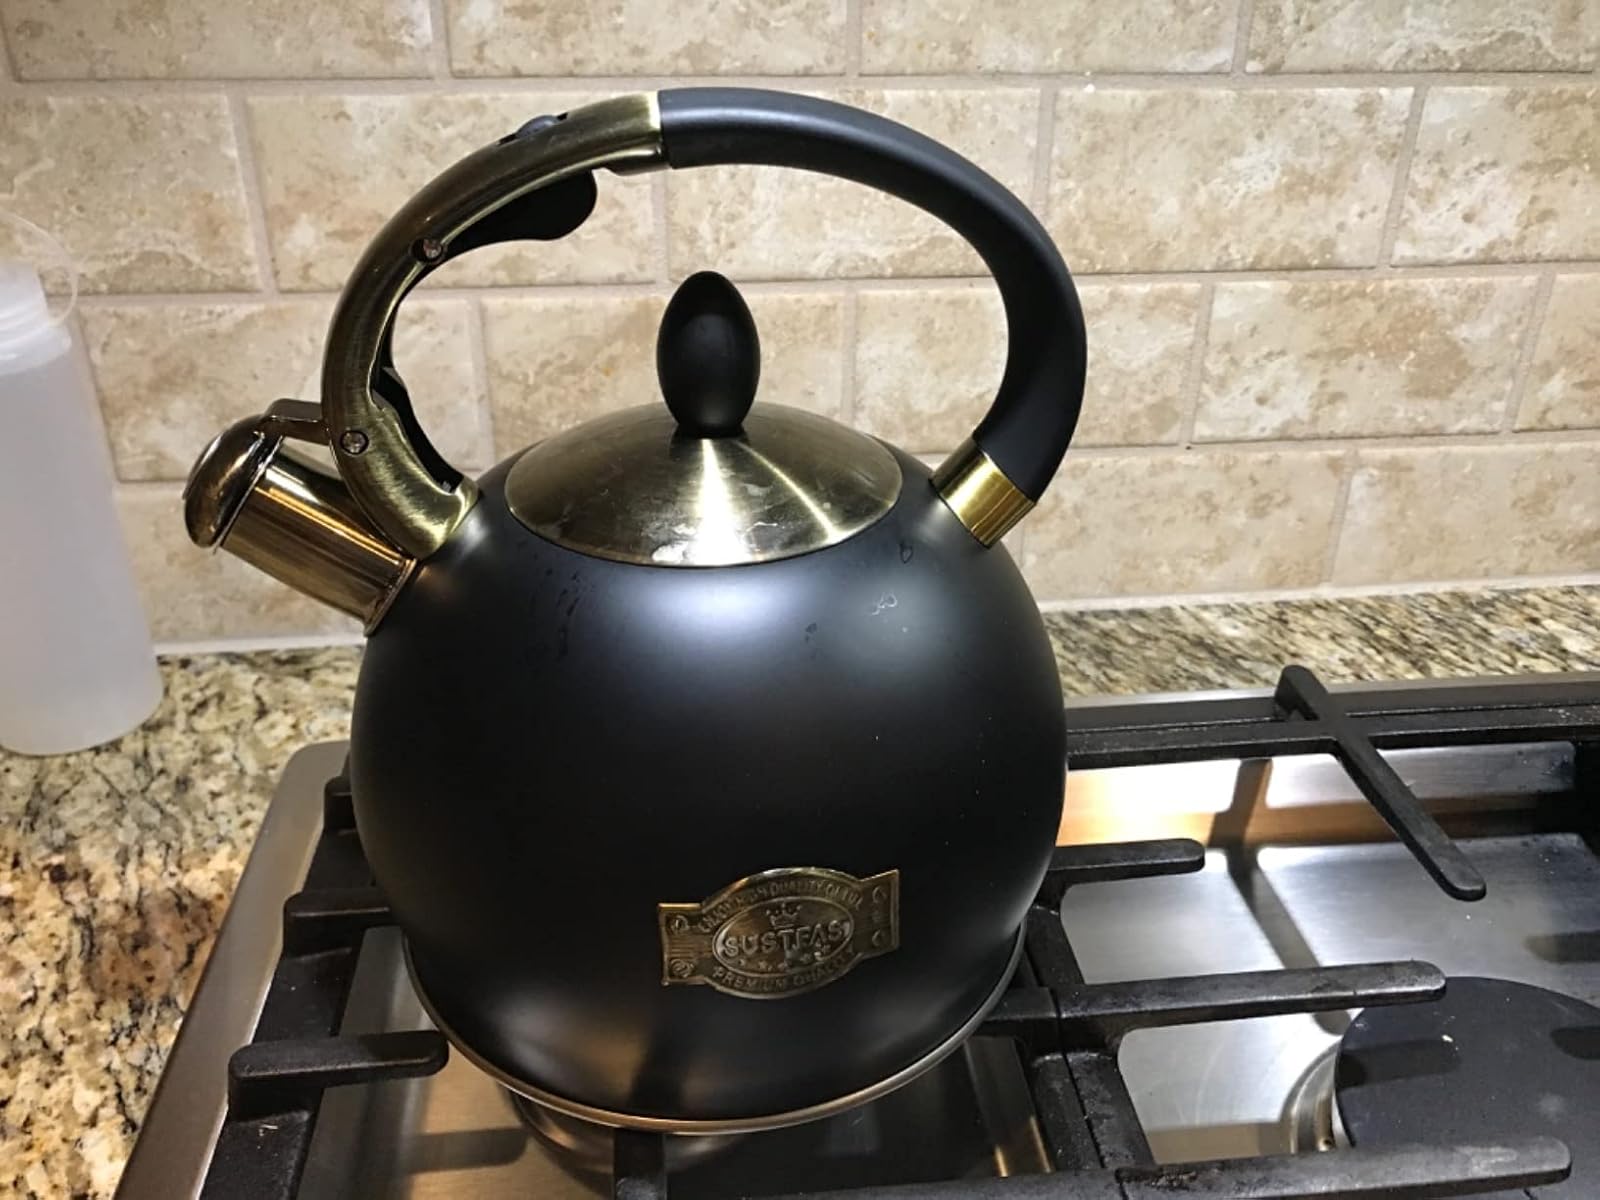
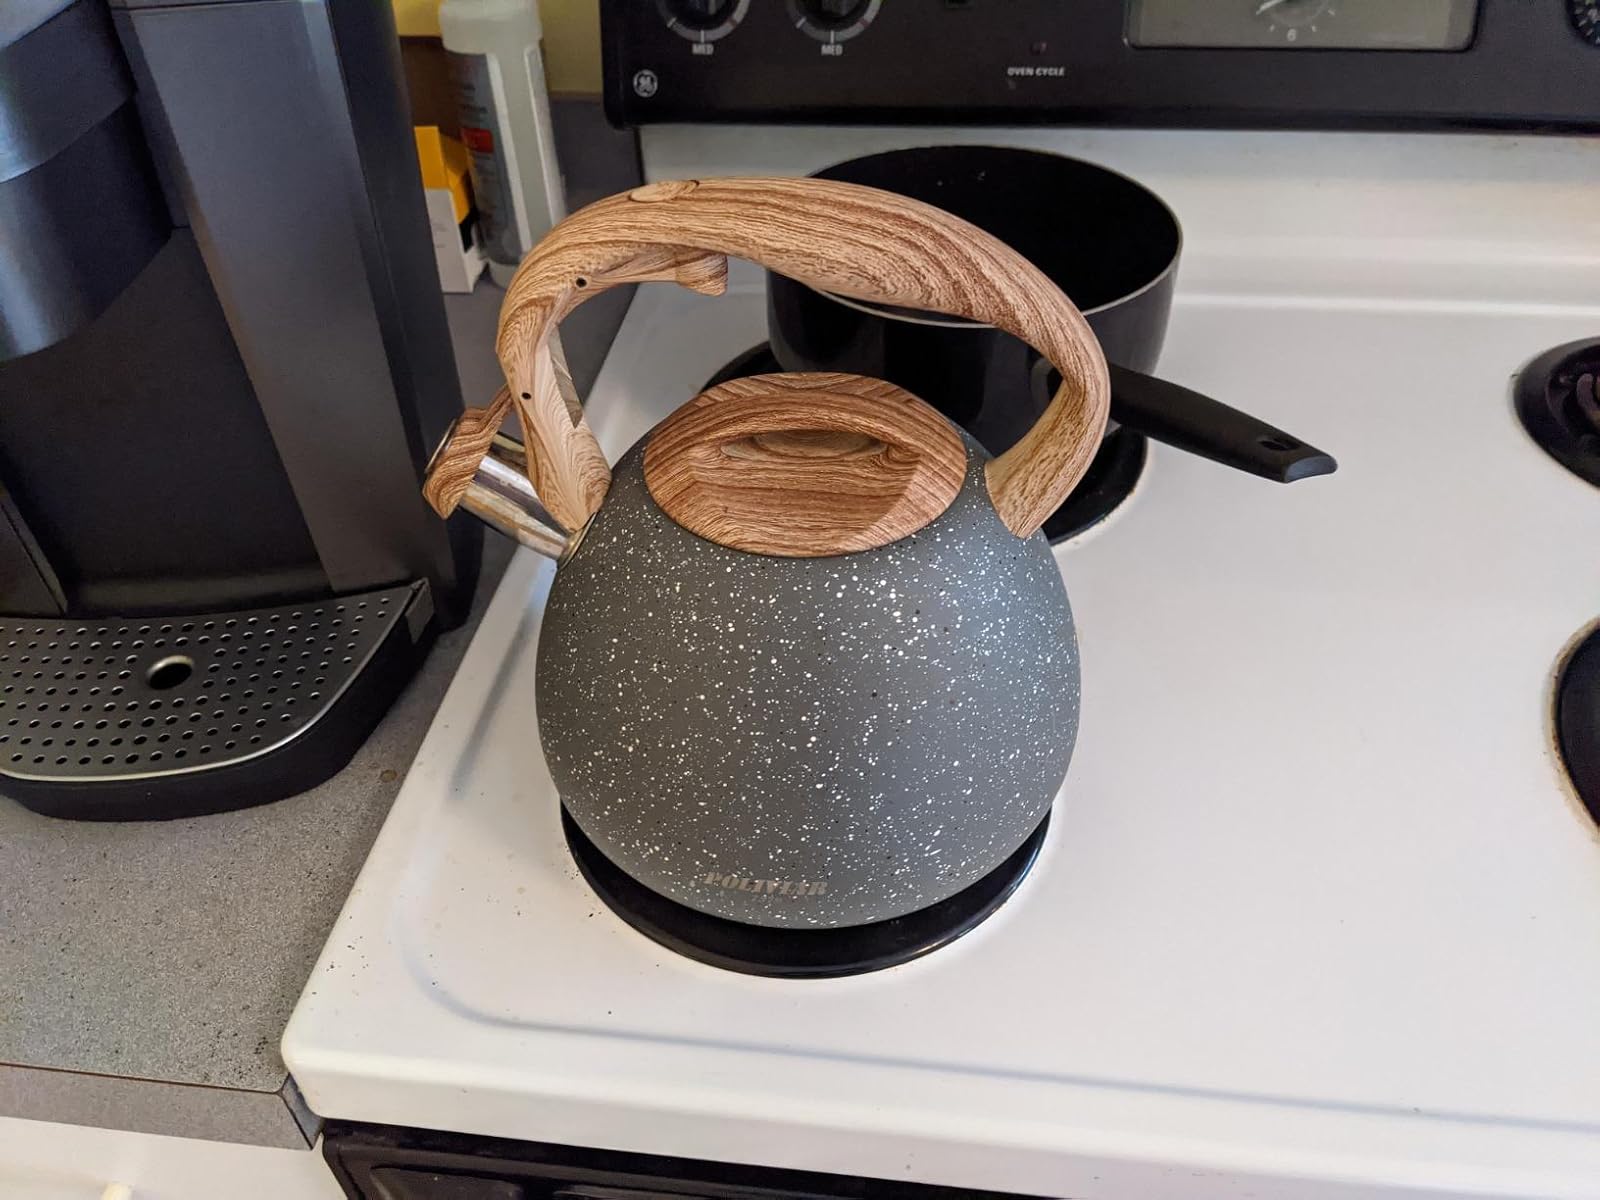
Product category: items_kettle
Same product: no